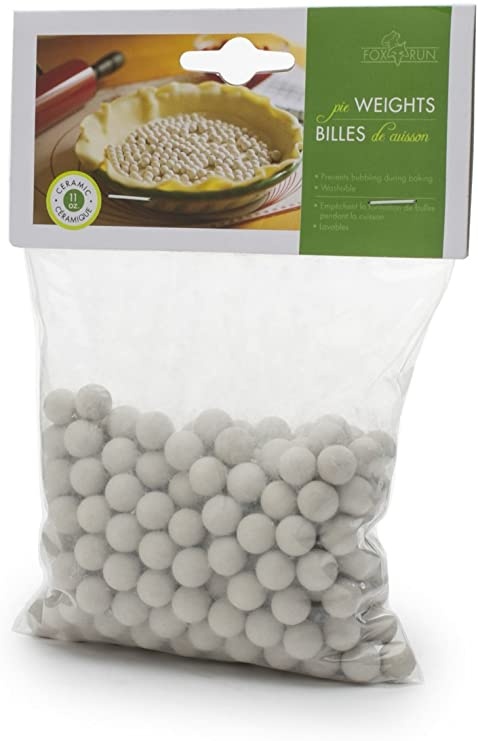
Foxrun Ceramic Pie Weights 11oz
Prevents bubbling when baking Washable
Brand: Posh Pantry
Category: Home & Garden > Kitchen & Dining > Cookware & Bakeware > Bakeware Accessories > Baking Weights